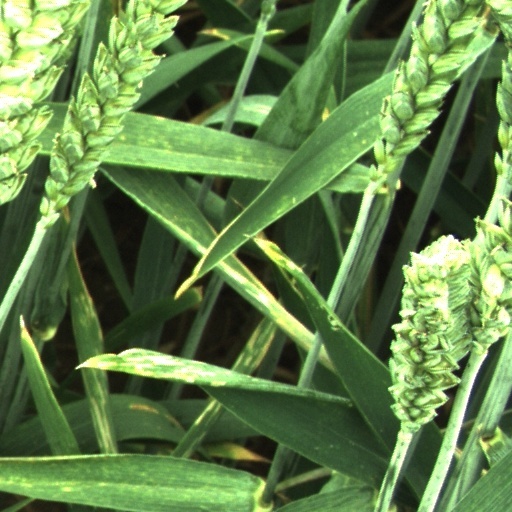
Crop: wheat